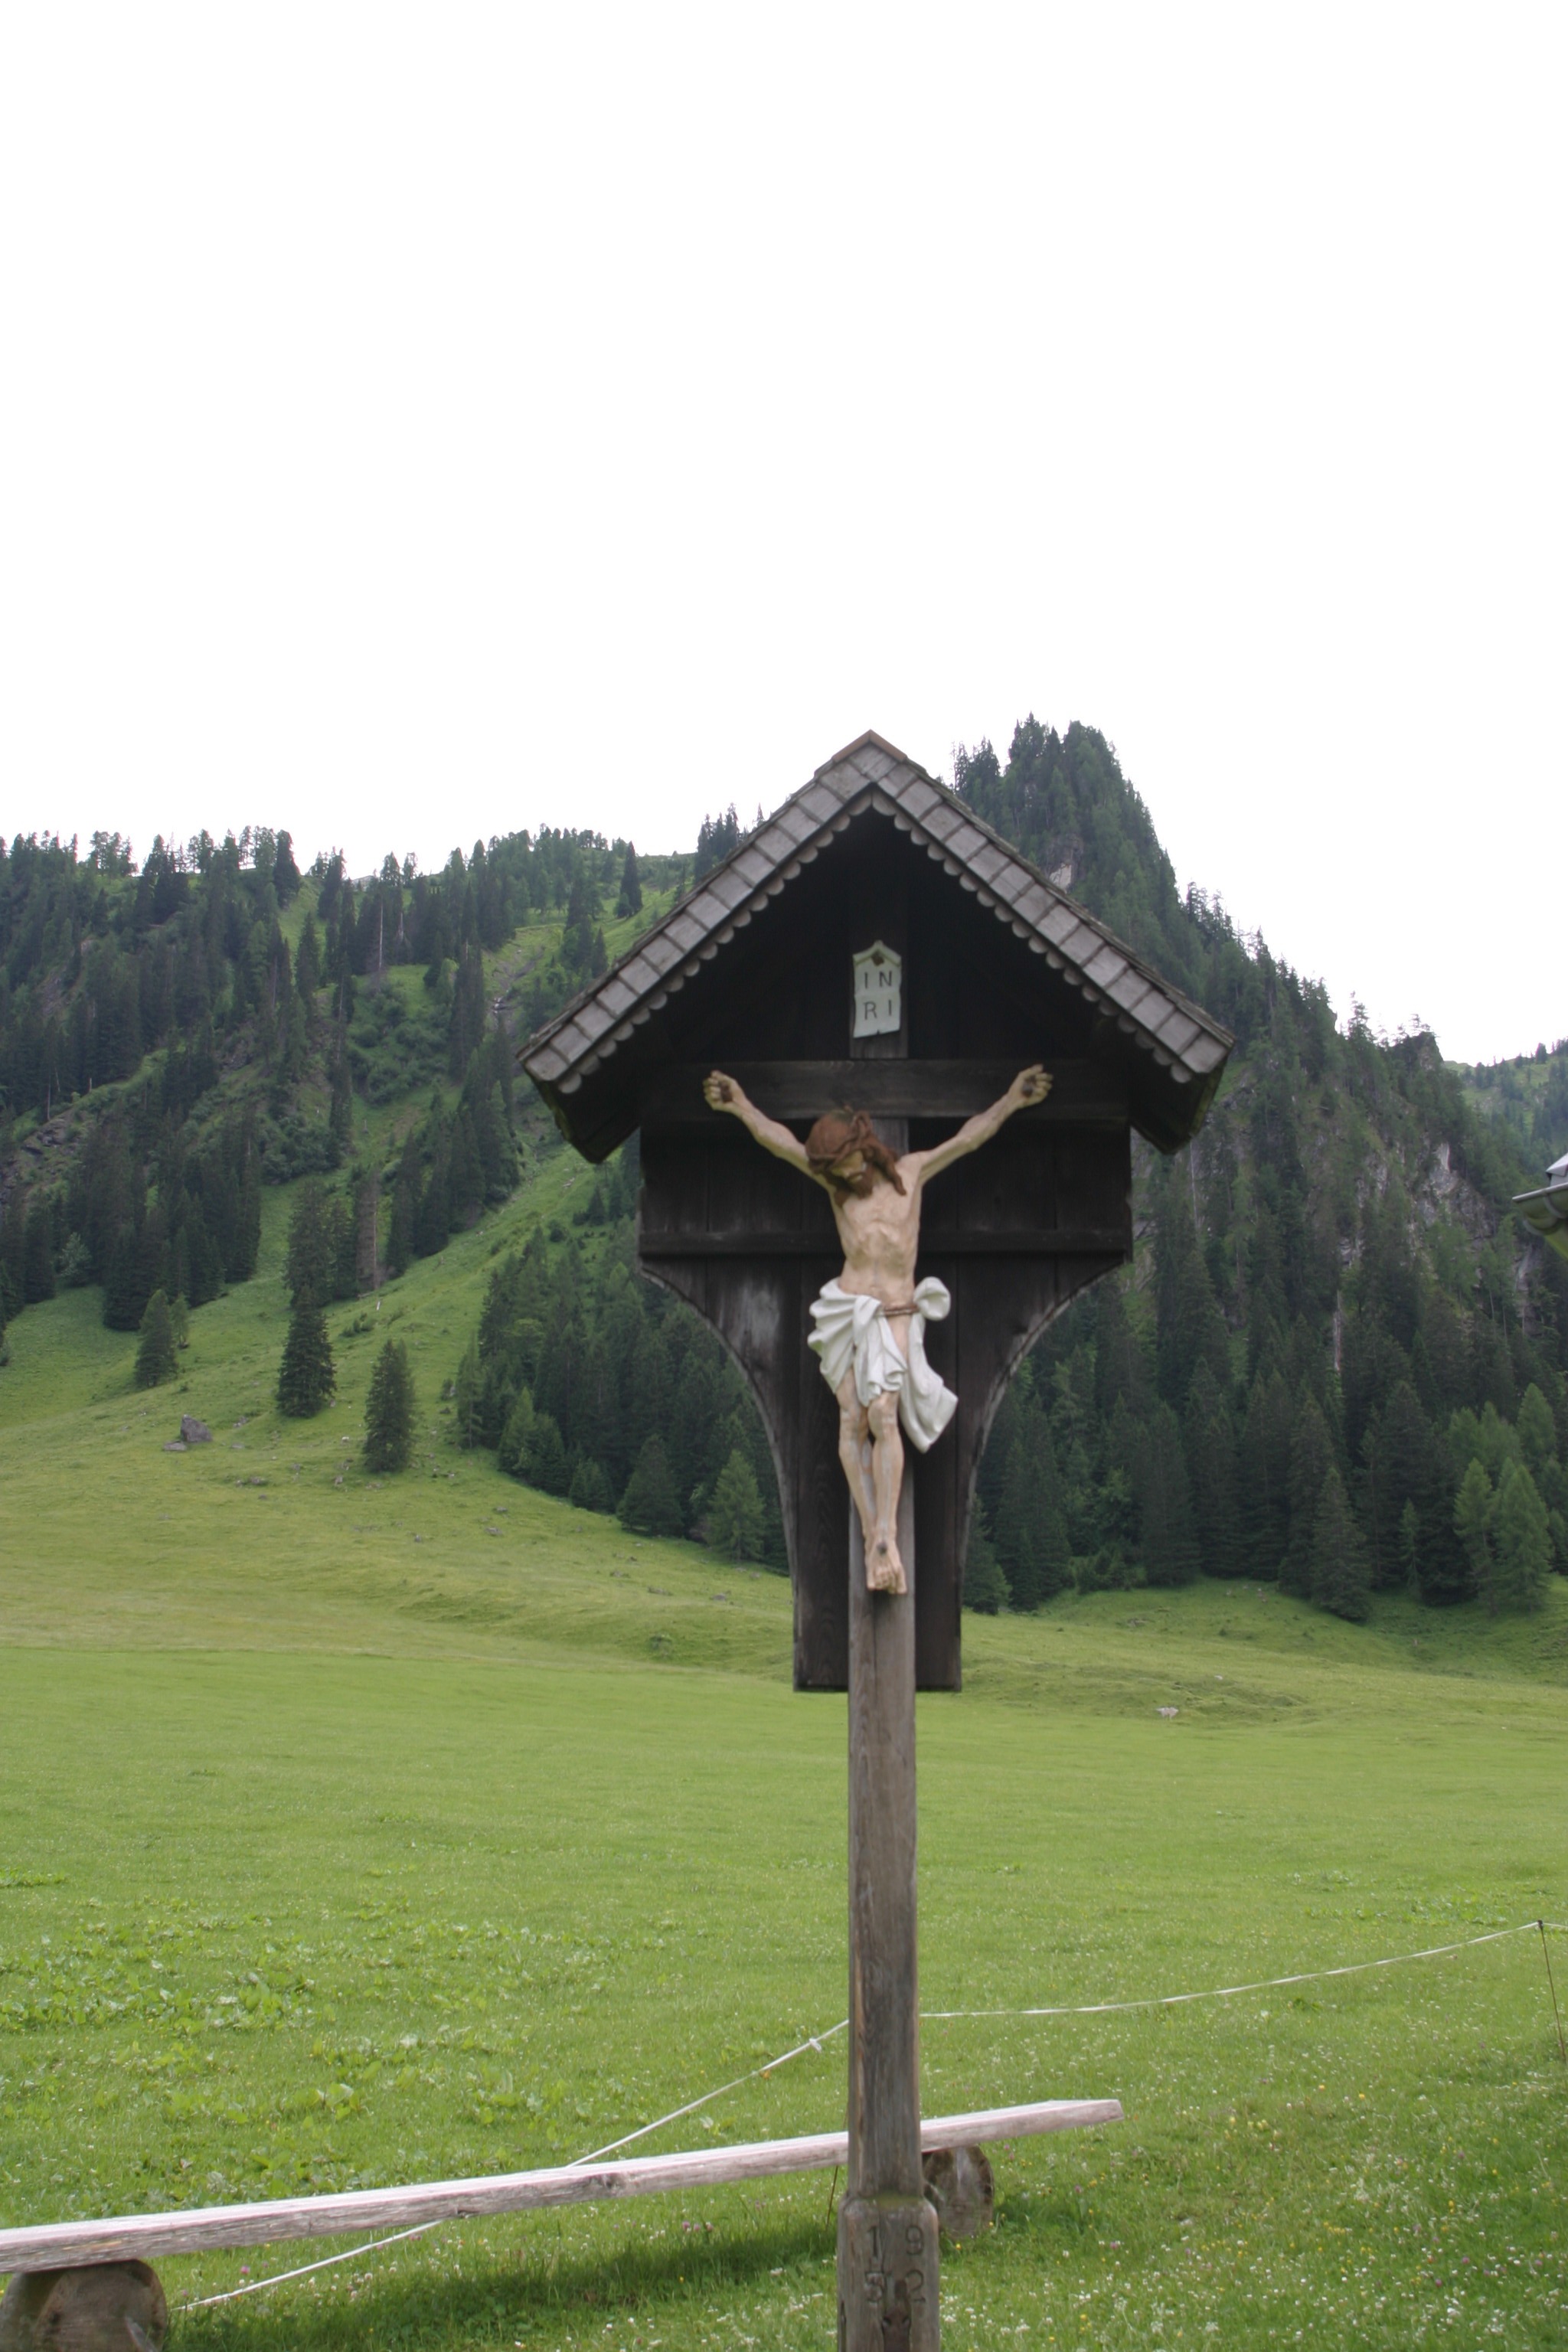
structure, chapel, cross, austria, mountains, shrine, jesus, voralberg, wayside, for god's sake, nenzinger sky